Steckerlfisch

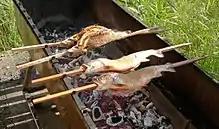
Steckerlfish

Steckerlfisch ("steckerl" means "small stick" or "pole" in the Bavarian dialect) is a fish grilled on a stick in the traditional way of a fisherman or camper. It is considered a speciality of Austria, Bavaria, and Franconia. The dish is commonly served in beer garden and on folk festivals and is unrelated to the dried stockfish.